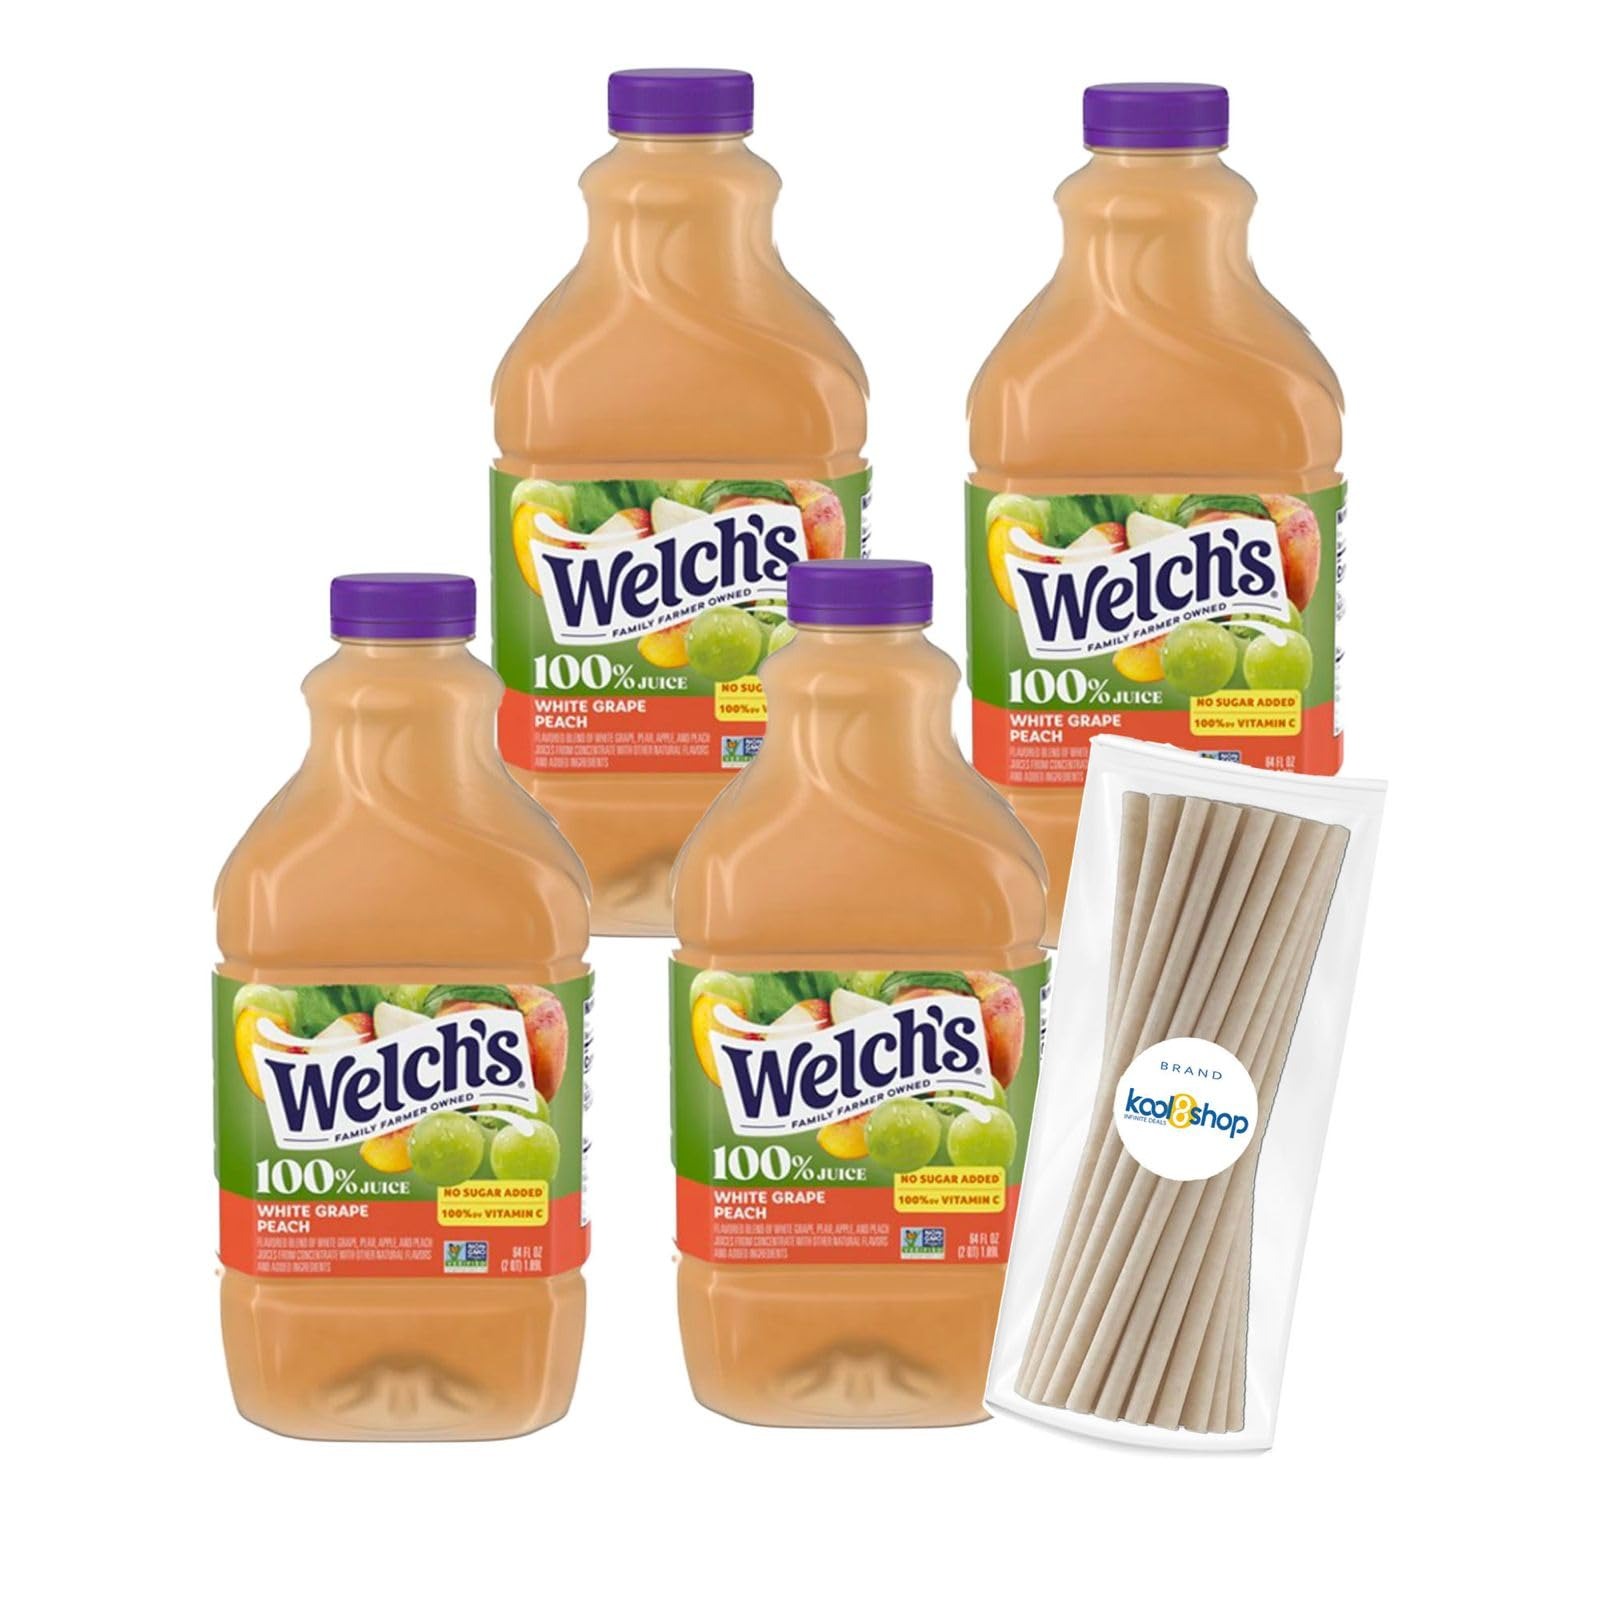
Item Name: Welch's 100% White Grape Peach Juice Drink 64 fl oz Plastic Bottles 4 Pack + 15 Sugarcane Disposable Straws by KOOL8SHOP Infinite Deals
Bullet Point 1: Includes: (4) 64 fl oz bottles of Welch’s 100% White Grape Peach Juice Drink + (15) sugarcane food-grade disposable straws, manufactured by KOOL8SHOP INFINITE DEALS, offering a sustainable and eco-friendly way to enjoy your beverages.
Bullet Point 2: Convenient: 100% White Grape Peach, 64 oz 4-Pack: Stock up with four 64 oz bottles, providing ample juice for the whole family to enjoy throughout the week.
Bullet Point 3: Wholesome Ingredients: Made with 100% real fruit juice, delivering two full servings of fruit and 100% Daily Value of Vitamin C in every 64 oz. Plastic Bottle
Bullet Point 4: No Additives: Free from added sugars, artificial flavors, colors, or preservatives—just pure, natural fruit goodness.
Product Description: Enjoy the bold, refreshing flavors of Welch's Juice Drink, made with real fruit and packed with 100% of your daily Vitamin C. This 4-pack of 64 fl oz plastic bottles offers a variety of delicious fruit-forward choices, from the rich sweetness of Concord grapes to the tangy twist of apple and the tropical zest of mango. With no added sugar, artificial flavors, colors, or preservatives, Welch’s provides a naturally wholesome beverage the whole family will love. To enhance your drinking experience, this bundle includes 15 sugarcane food-grade disposable straws, manufactured by KOOL8SHOP INFINITE DEALS. These eco-friendly straws are biodegradable and designed as a sustainable alternative to plastic, making it easy to enjoy your juice responsibly. Support small American family farmers while sipping on Welch’s naturally delicious juice with this exclusive KOOL8SHOP INFINITE DEALS bundle—perfect for home, school, and on-the-go hydration!
Value: 256.0
Unit: Fl Oz

Price: 3.78